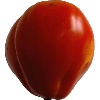
Label: Tomato 1